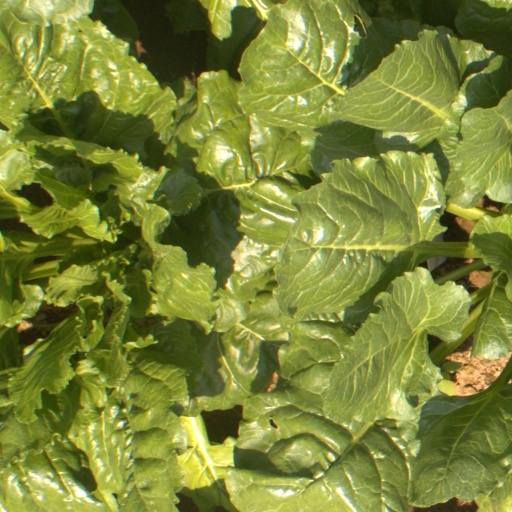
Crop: sugar beet